Duralumin

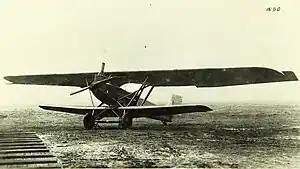
The first mass-production aircraft to make extensive use of duralumin, the armored Junkers J.I sesquiplane of World War I

The earliest known attempt to use duralumin for a heavier-than-air aircraft structure occurred in 1916, when Hugo Junkers first introduced its use in the airframe of the Junkers J 3, a single-engined monoplane "technology demonstrator" that marked the first use of the Junkers trademark duralumin corrugated skinning. The Junkers company completed only the covered wings and tubular fuselage framework of the J 3 before abandoning its development. The slightly later, solely "IdFlieg"-designated Junkers J.I armoured sesquiplane of 1917, known to the factory as the Junkers J 4, had its all-metal wings and horizontal stabilizer made in the same manner as the J 3's wings had been, like the experimental and airworthy all-duralumin Junkers J 7 single-seat fighter design, which led to the Junkers D.I low-wing monoplane fighter, introducing all-duralumin aircraft structural technology to German military aviation in 1918.